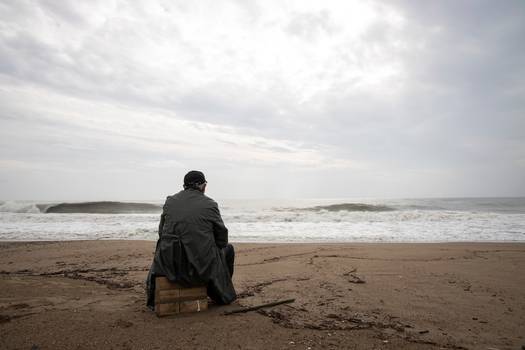
Label: No Watermark